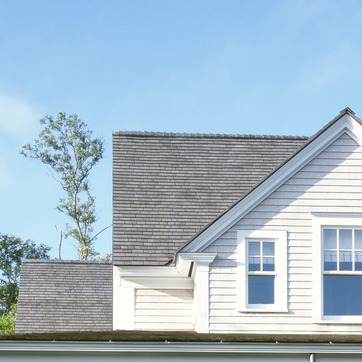
Material: other